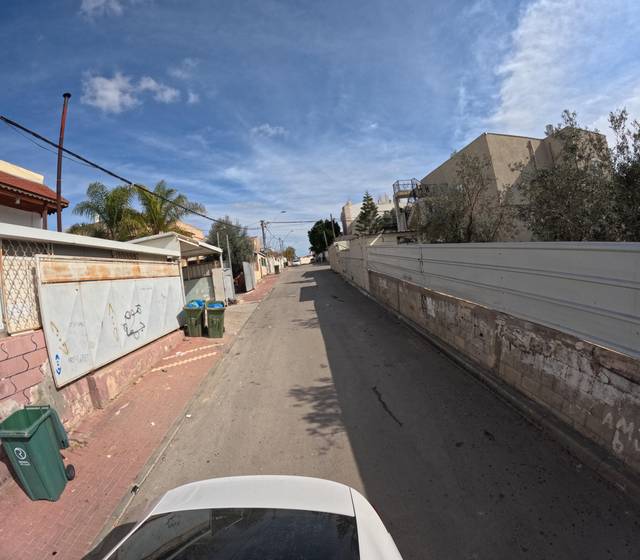
Region: Israel
Coordinates: 31.394, 34.744